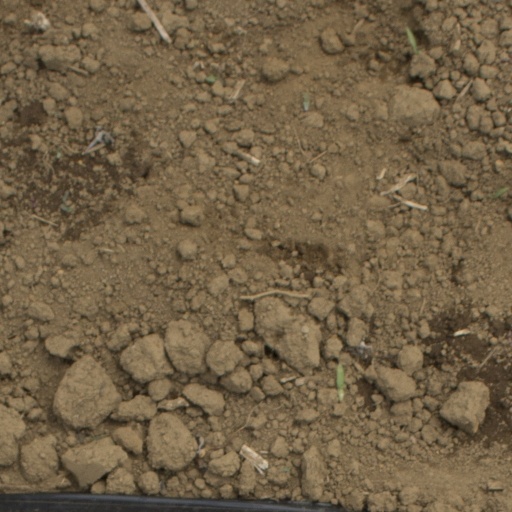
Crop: Jerusalem artichoke